Cao Pi

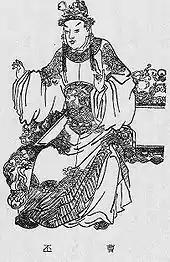
A block print of Cao Pi wearing anachronistic clothing

After news of Cao Pi's ascension (and an accompanying false rumour that Cao Pi had executed Emperor Xian) arrived in Liu Bei's domain of Yi Province (covering present-day Sichuan and Chongqing), Liu Bei also declared himself emperor in May 221, establishing the state of Shu Han. Sun Quan, who controlled the vast majority of southeastern and southern China, did not take any affirmative steps one way or another, leaving his options open.